Sorana Cîrstea

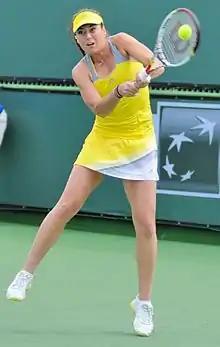
Cîrstea at the 2013 Indian Wells Open

Sorana began the year at the 2013 ASB Classic where she lost her opener to Heather Watson. The following week, she defeated Nina Bratchikova before losing to Lauren Davis in the second round at Hobart. Cîrstea reached the third round of the Australian Open losing to Li Na. She then followed it up with a semifinal showing at the Pattaya Open losing to eventual champion Maria Kirilenko. She then reached the third round at Indian Wells where she lost to Agnieszka Radwańska. At the Sony Open in Miami, Cîrstea made the 4th round after defeating Angelique Kerber in straight sets. She fell to Jelena Janković (0–6, 4–6) in the next round. At the French Open, she reached the third round losing to world No. 1 and eventual champion, Serena Williams. She then reached the quarterfinal of the Aegon Classic falling to Donna Vekić. Cîrstea lost to Camila Giorgi in the second round at Wimbledon.